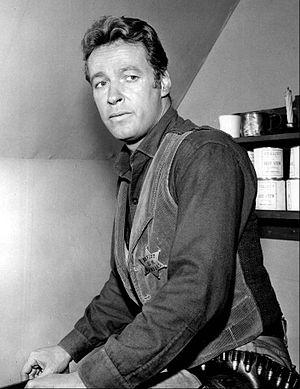
Russell Johnson est un acteur américain né le 10 novembre 1924 à Ashley, Pennsylvanie, et mort le 16 janvier 2014 à Bainbridge Island, État de Washington.